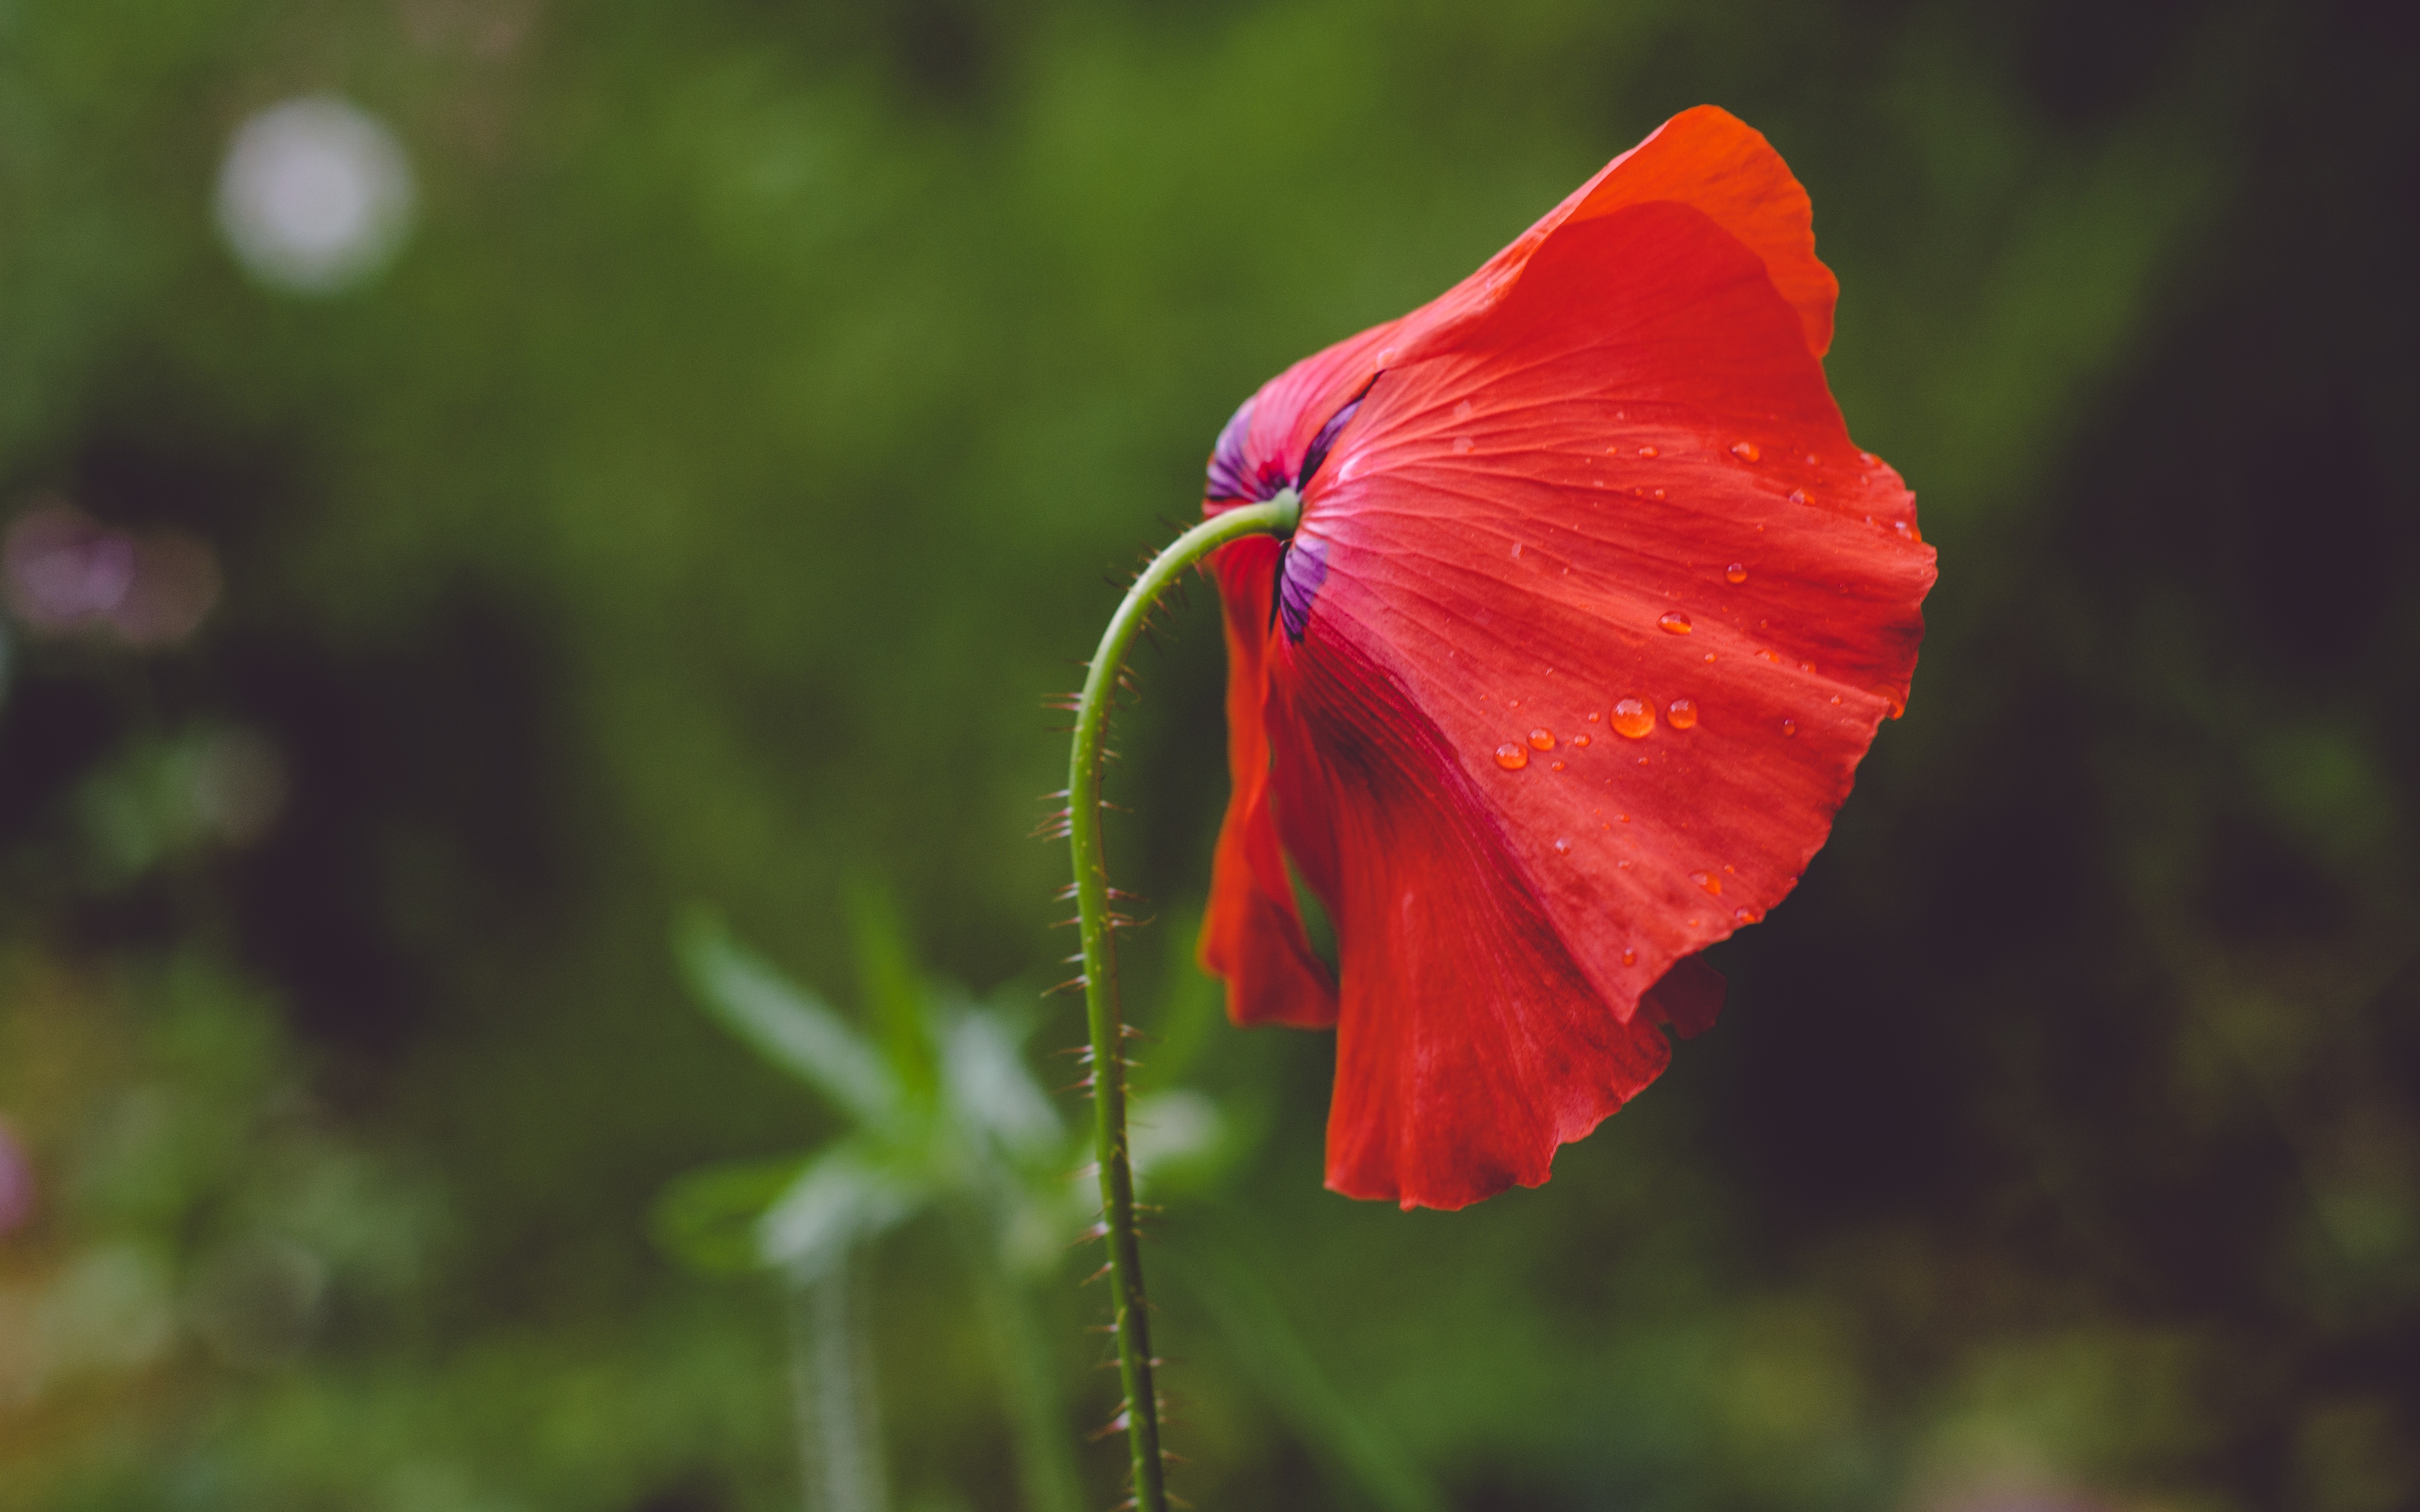
nature, blossom, plant, photography, leaf, flower, petal, green, red, botany, flora, wildflower, close up, poppy, hibiscus, macro photography, flowering plant, plant stem, land plant